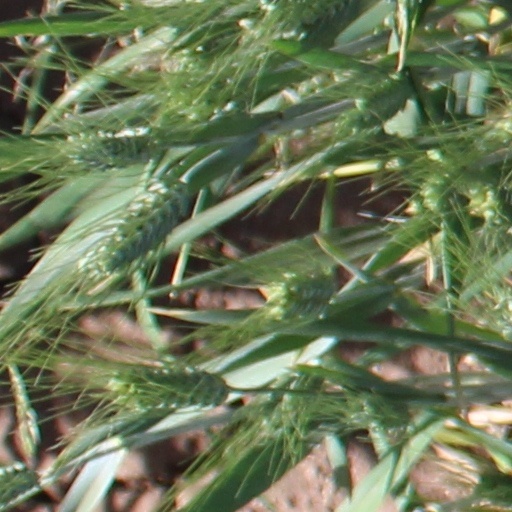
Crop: wheat